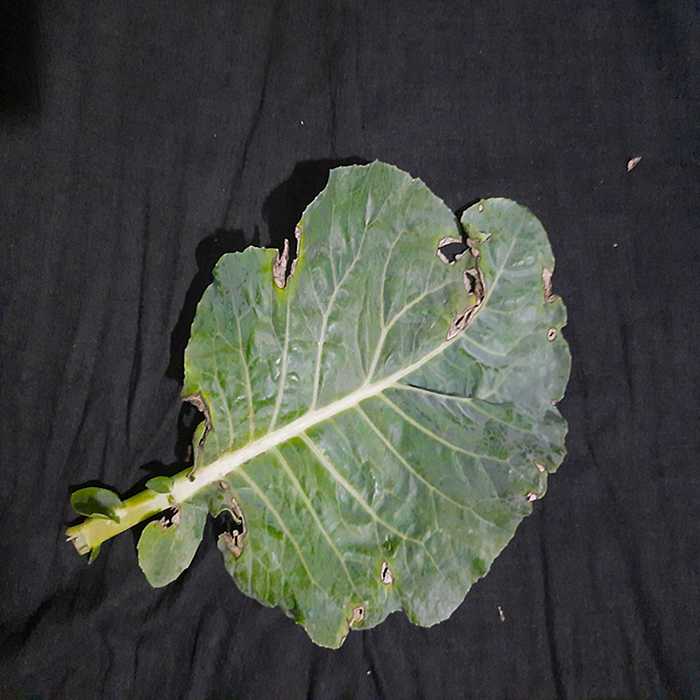
Plant: Cauliflower
Label: Downy mildew